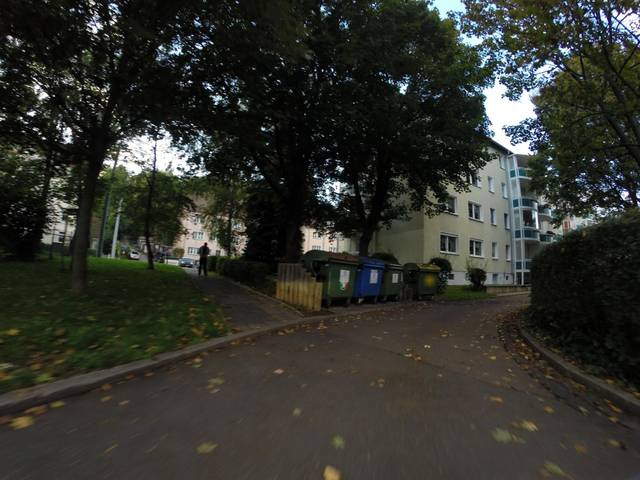
Region: Germany
Coordinates: 50.942, 11.592